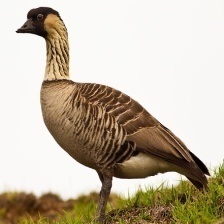
Species: HAWAIIAN GOOSE
Scientific name: BRANTA SANDVICENSIS
ImageNet parent category: goose